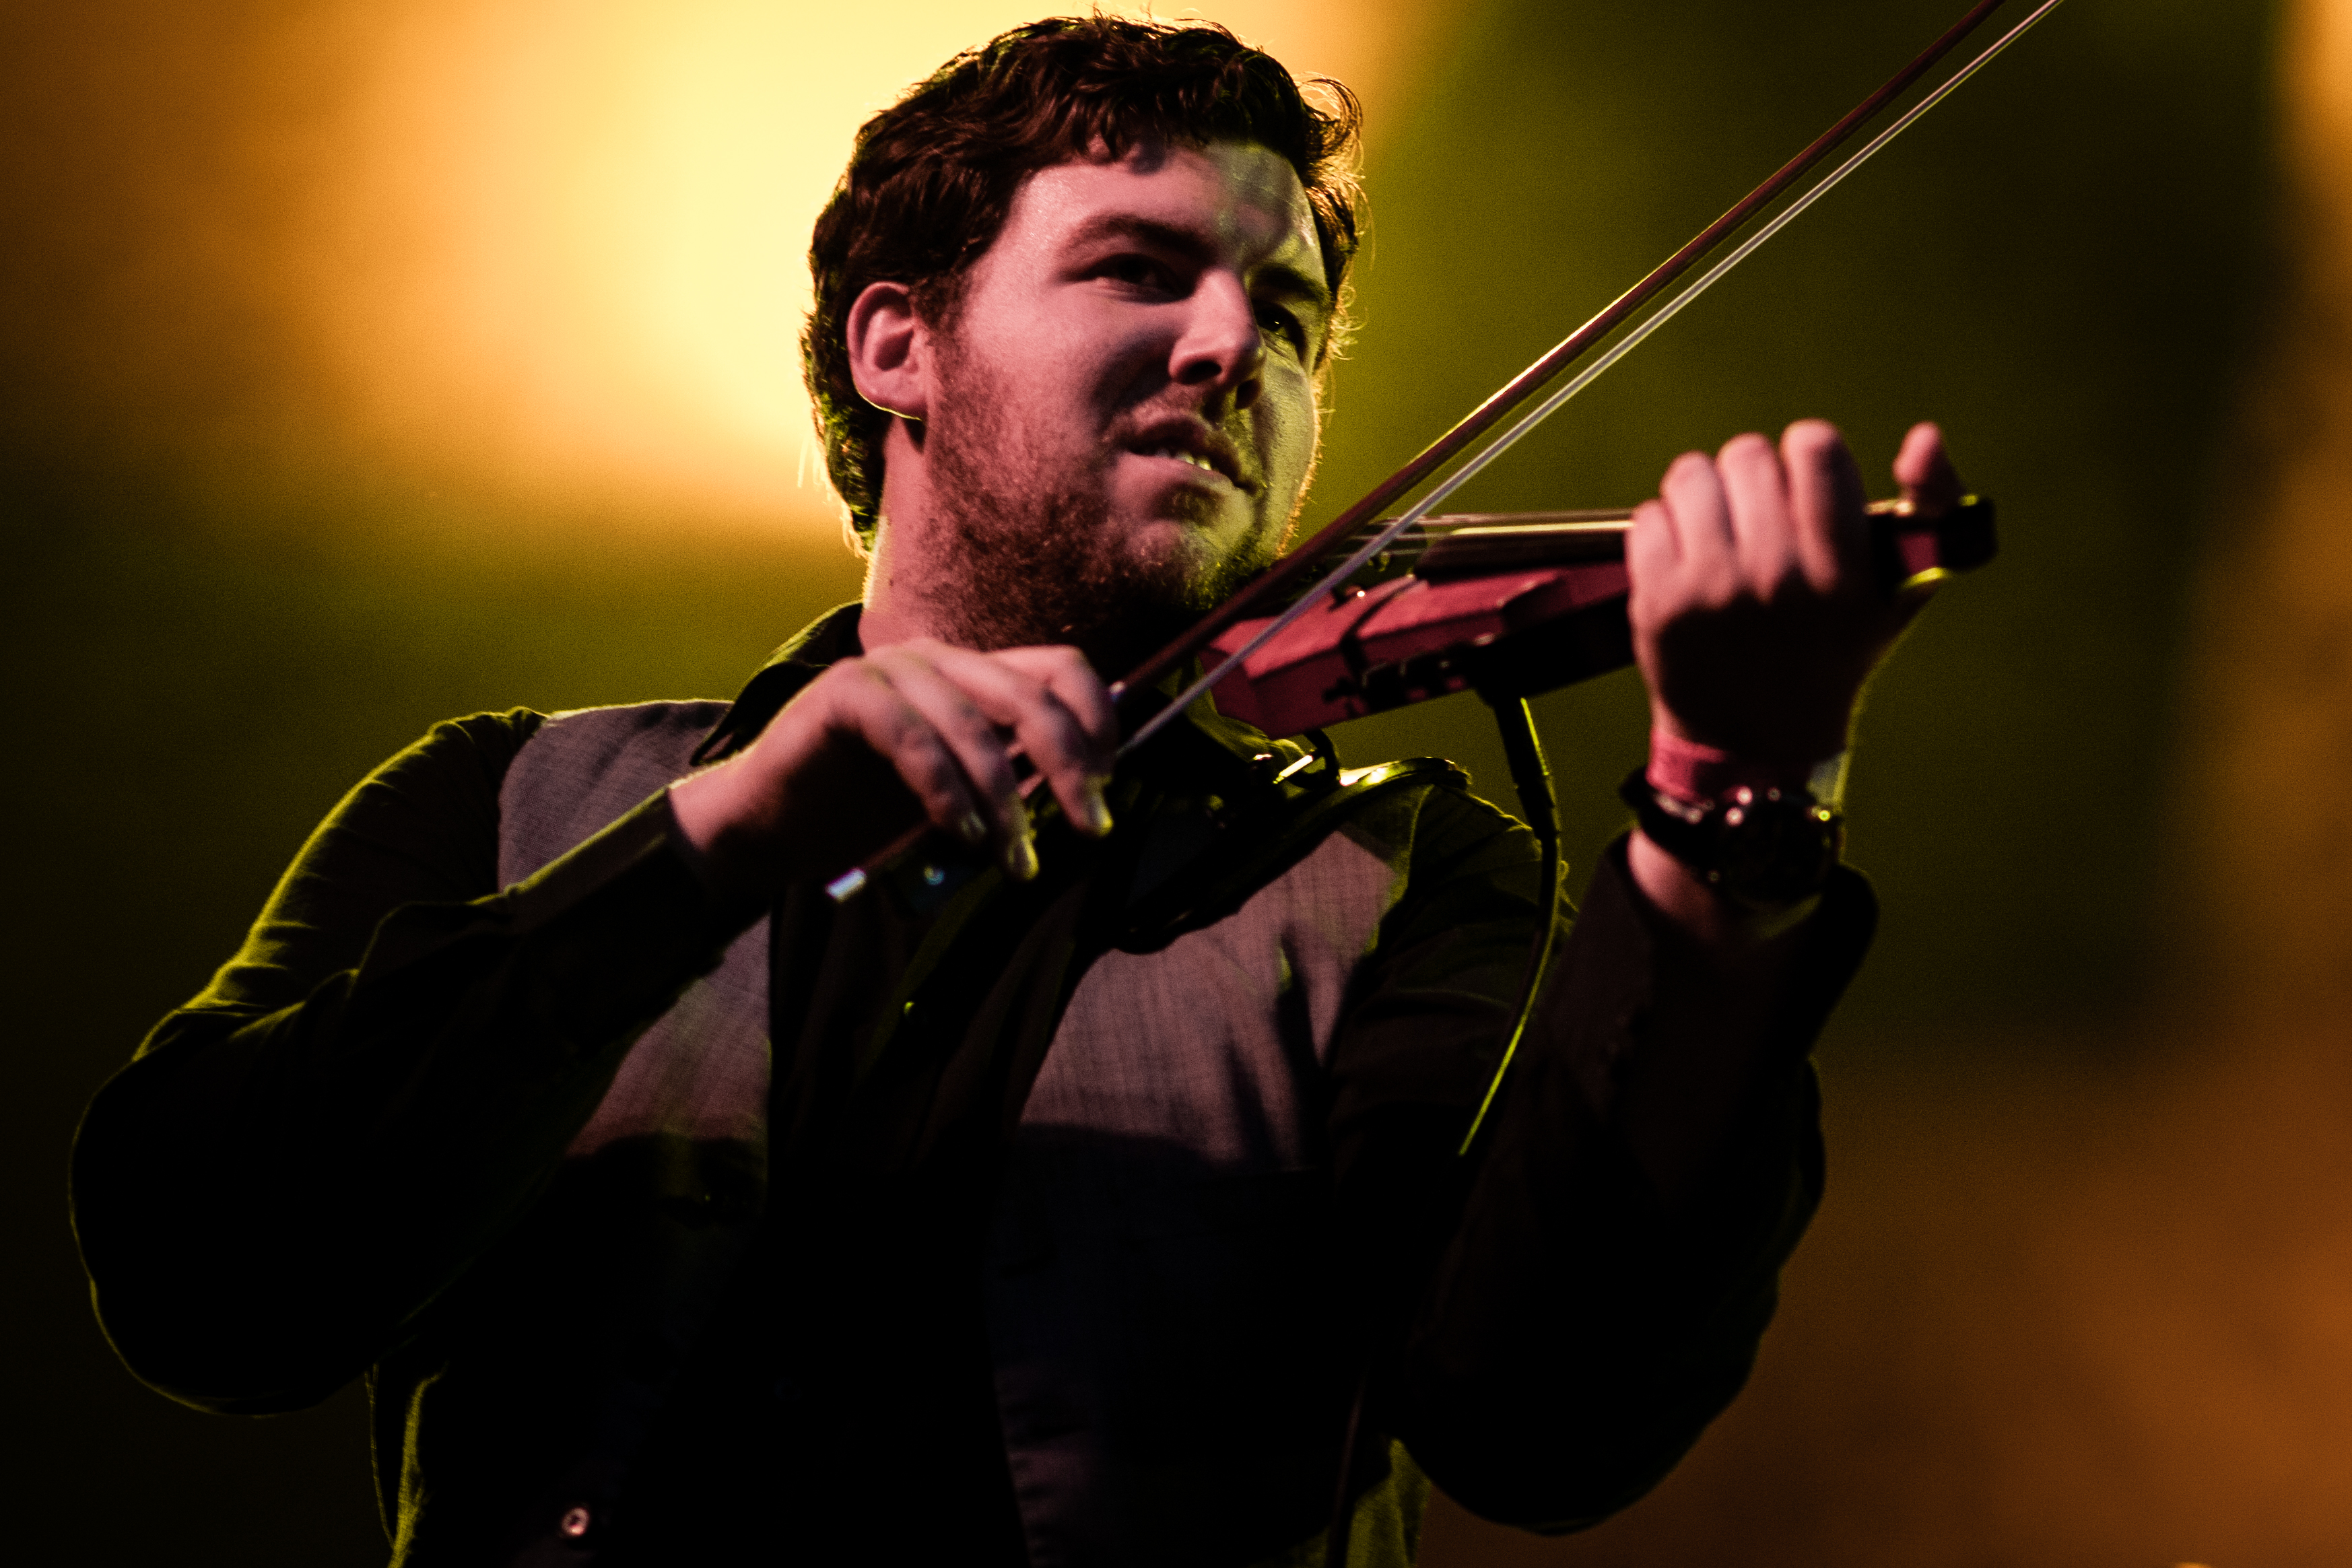
music, guitar, concert, live, musician, violin, brussels, bruxelles, 2012, fete, musique, saintgilles, dan, san, dansan, performance, bassist, singing, guitarist, entertainment, violinist, performing arts, string instrument, bowed string instrument